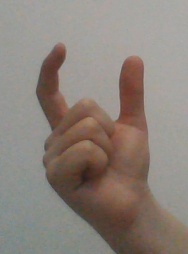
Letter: nun